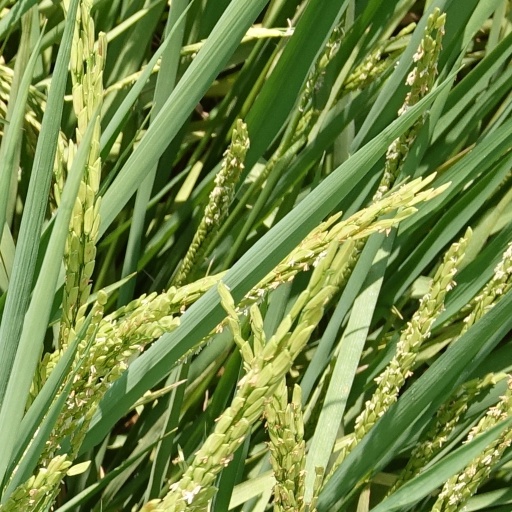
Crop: rice